Peacock (2010 film)

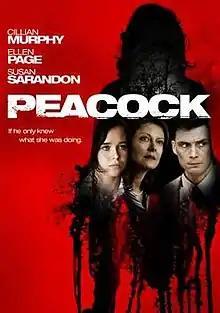

Peacock is a 2010 American psychological thriller directed by Michael Lander, written by Lander and Ryan Roy, and starring Cillian Murphy, Elliot Page and Susan Sarandon.